Boys to Manzo

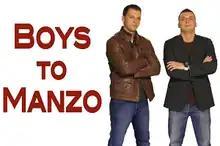

Boys to Manzo is an American reality television web series that aired from May 30 to July 10, 2011, on Bravotv.com, the official website for Bravo. A spin-off to "The Real Housewives of New Jersey", the series features Albie and Chris Manzo, the sons of full-time cast member of "The Real Housewives of New Jersey" Caroline Manzo, living independently away from home with their housemate Gregg Bennett, in Hoboken, New Jersey.